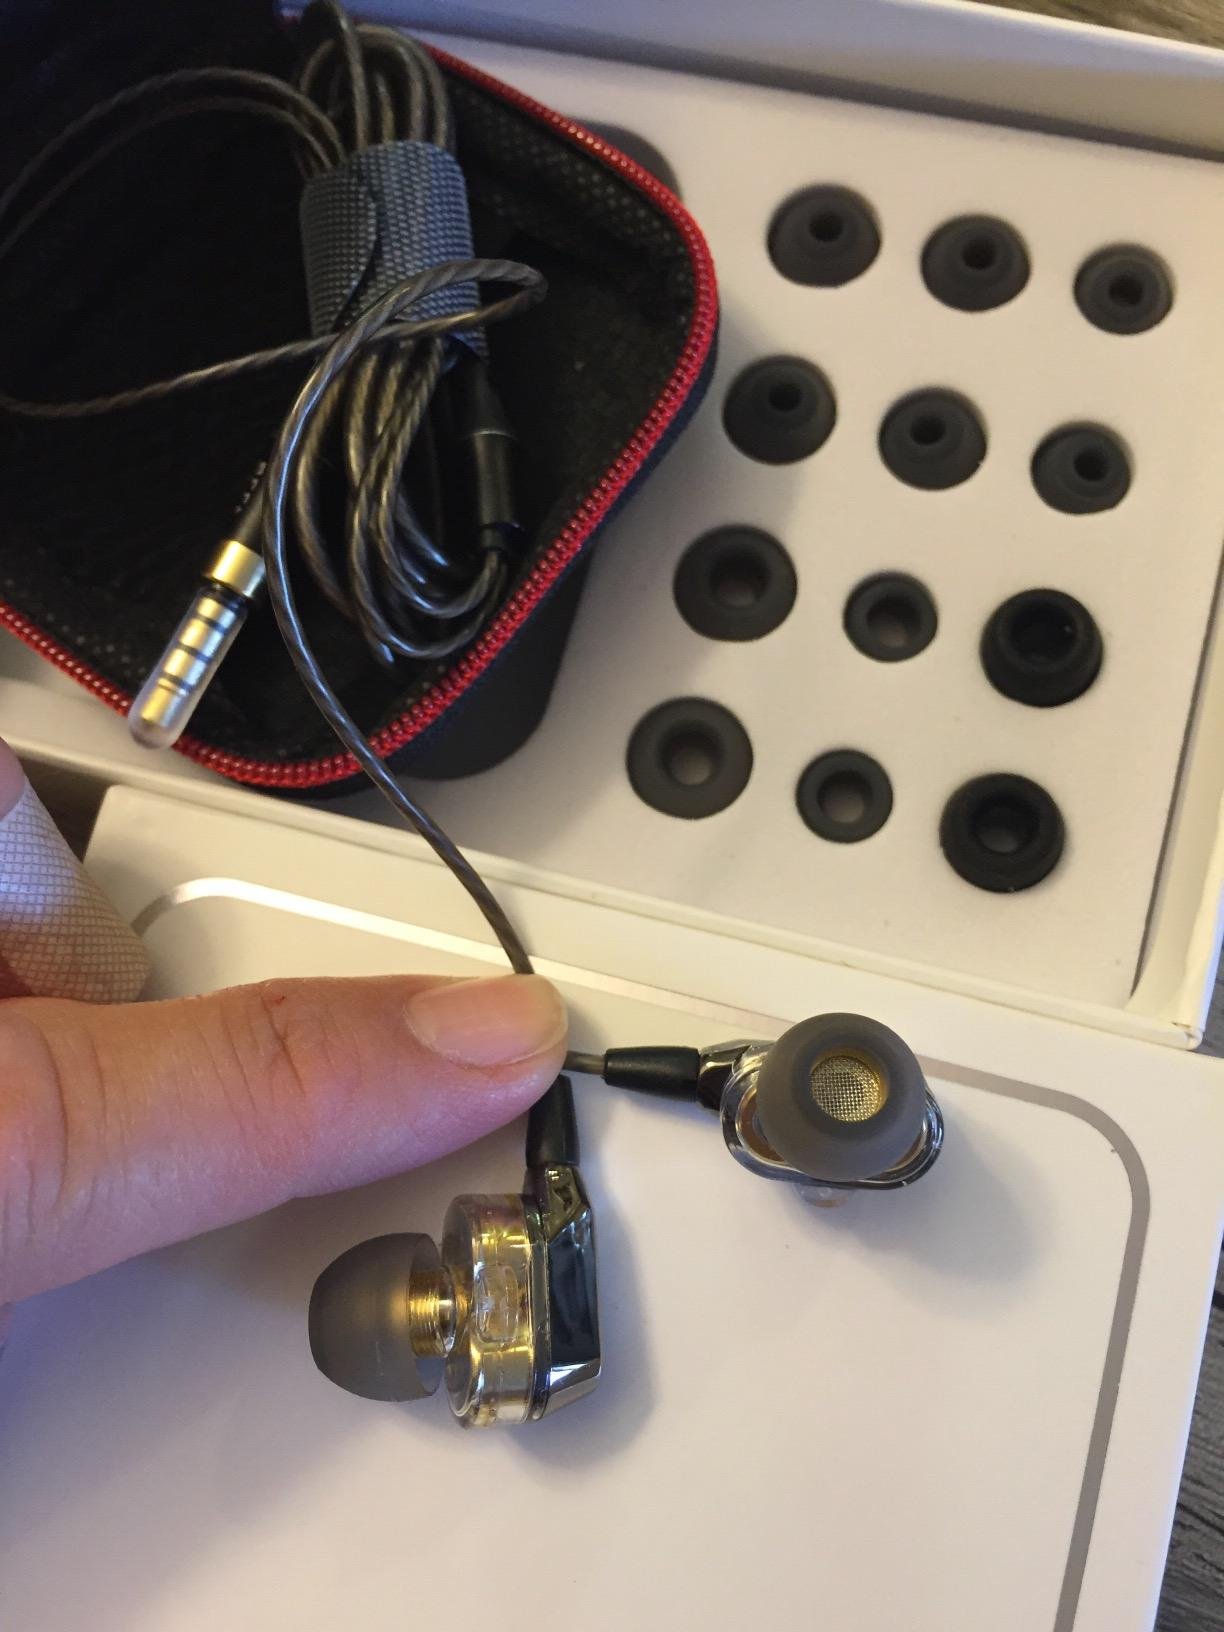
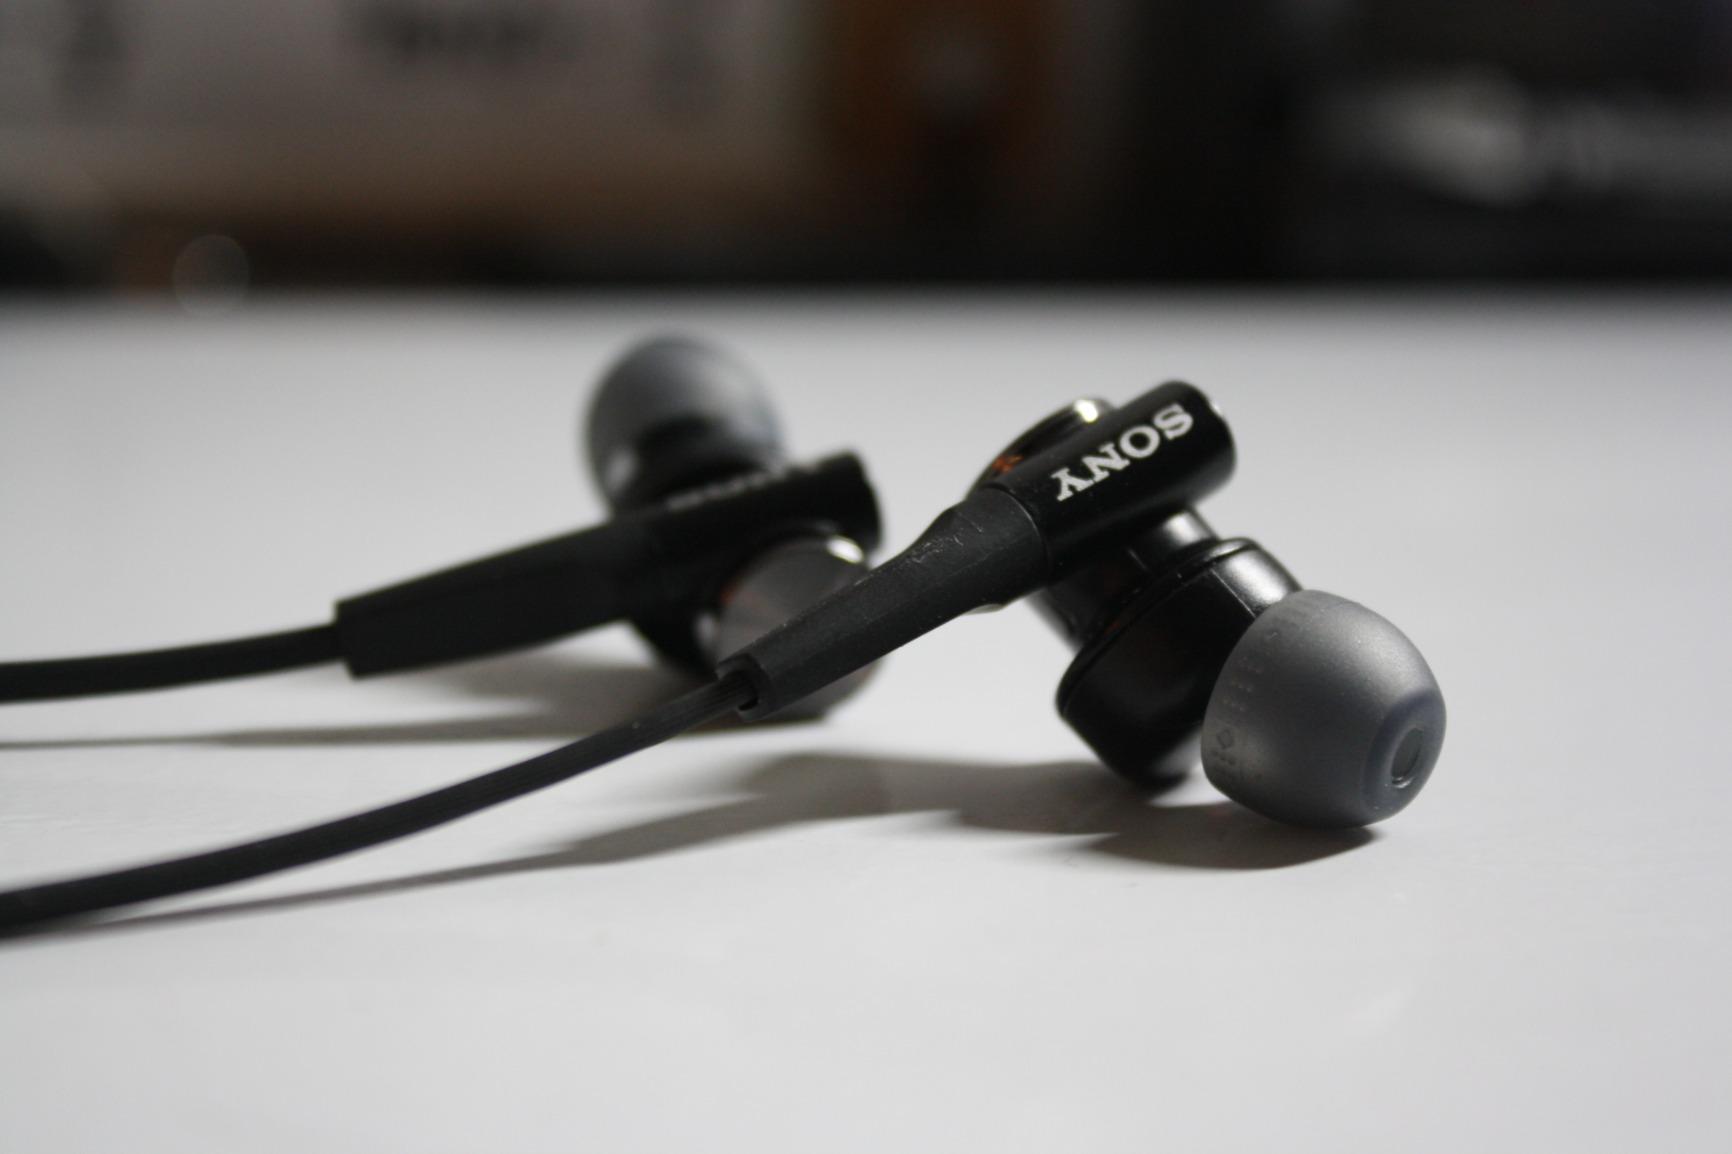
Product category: headphones
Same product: no